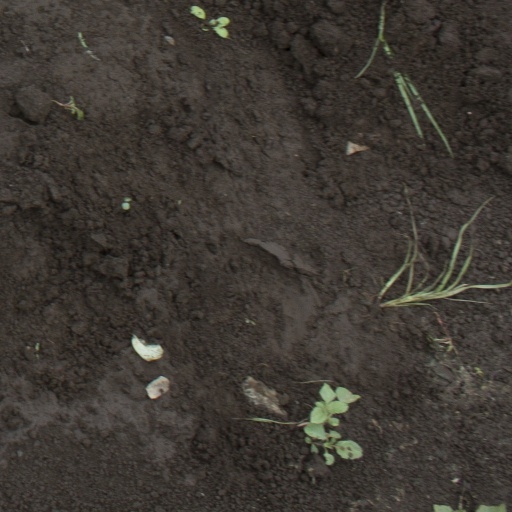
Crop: soybean